Cavite (film)

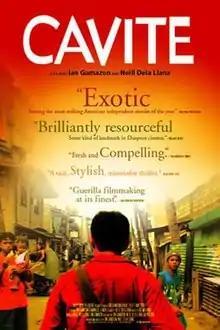
Theatrical release poster

Cavite is a 2005 thriller film in English, Filipino and Tagalog, written and directed by Filipino American filmmakers Neill Dela Llana and Ian Gamazon which also stars them as the film's leads. An Indian film "Aamir" bought adaptation rights due to similarity in the story.